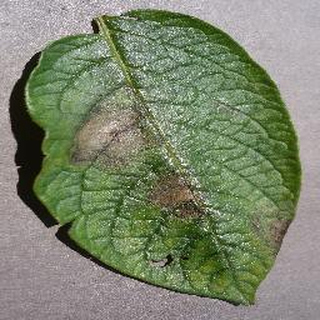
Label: potato_late_blight